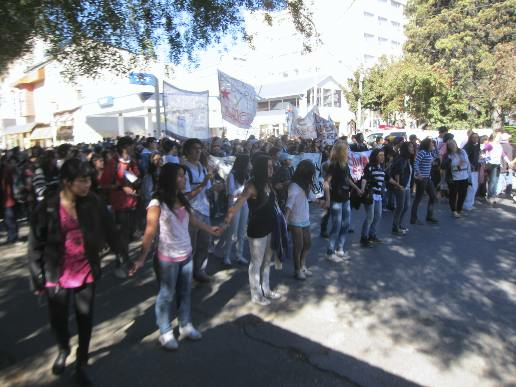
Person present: Yes